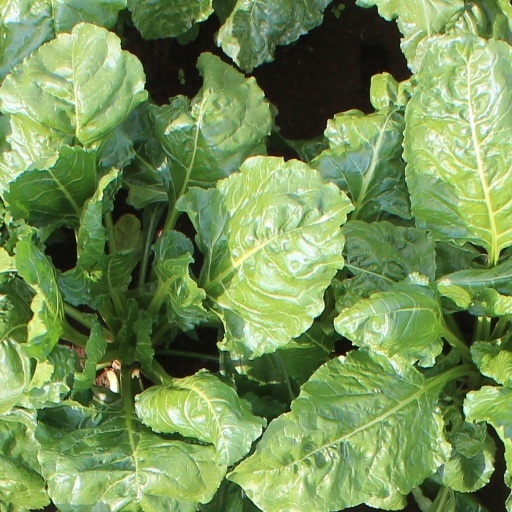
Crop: sugar beet